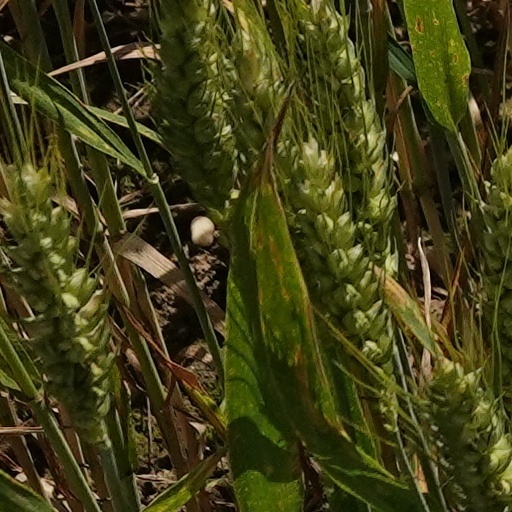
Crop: wheat